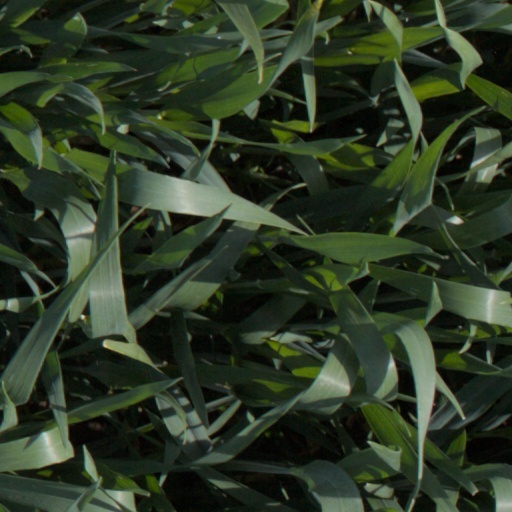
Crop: wheat